King Kong 2: Ikari no Megaton Punch

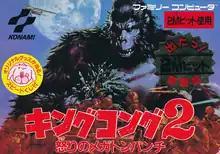
Box art by Noriyoshi Ohrai

is a 1986 Family Computer action adventure game by Konami. It was released only in Japan and based on the film of the same year, "King Kong Lives" ("King Kong 2" being the film's title in Japan).